Turks in the Netherlands

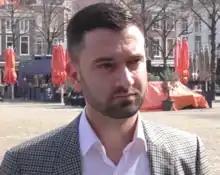
Born to a Turkish father and a Dutch mother, Stephan van Baarle is the leader of the Turkish Dutch-founded Denk party and an elected member of the House of Representatives

Dutch Turks generally support left-wing political parties (DENK, PvdA, D66, GroenLinks, and SP) over the right-wing ones (CDA, VVD and SGP). In the past, migrants were not as eager to vote. However, they are now aware that they can become a decisive factor in the Dutch political system. Far-right groups have taunted the Dutch Labour Party, the PvdA, for becoming the "Party of the Allochthonous" because of the votes they receive from migrants and the increase in the number of elected ethnic Turkish candidates. Turkish votes determine about two seats of the 150 representatives in the Second Chamber of the Staten-Generaal. During the Dutch general election (2002), there were fourteen candidates of Turkish origin spread out over six-party lists which encouraged fifty-five percent of Turks to vote, which was a much higher turnout than any other ethnic minorities.